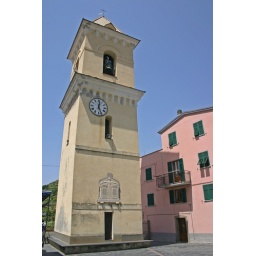
Next to the Church built in 1338 is a modern clock tower memorial for lives lost in World War I.